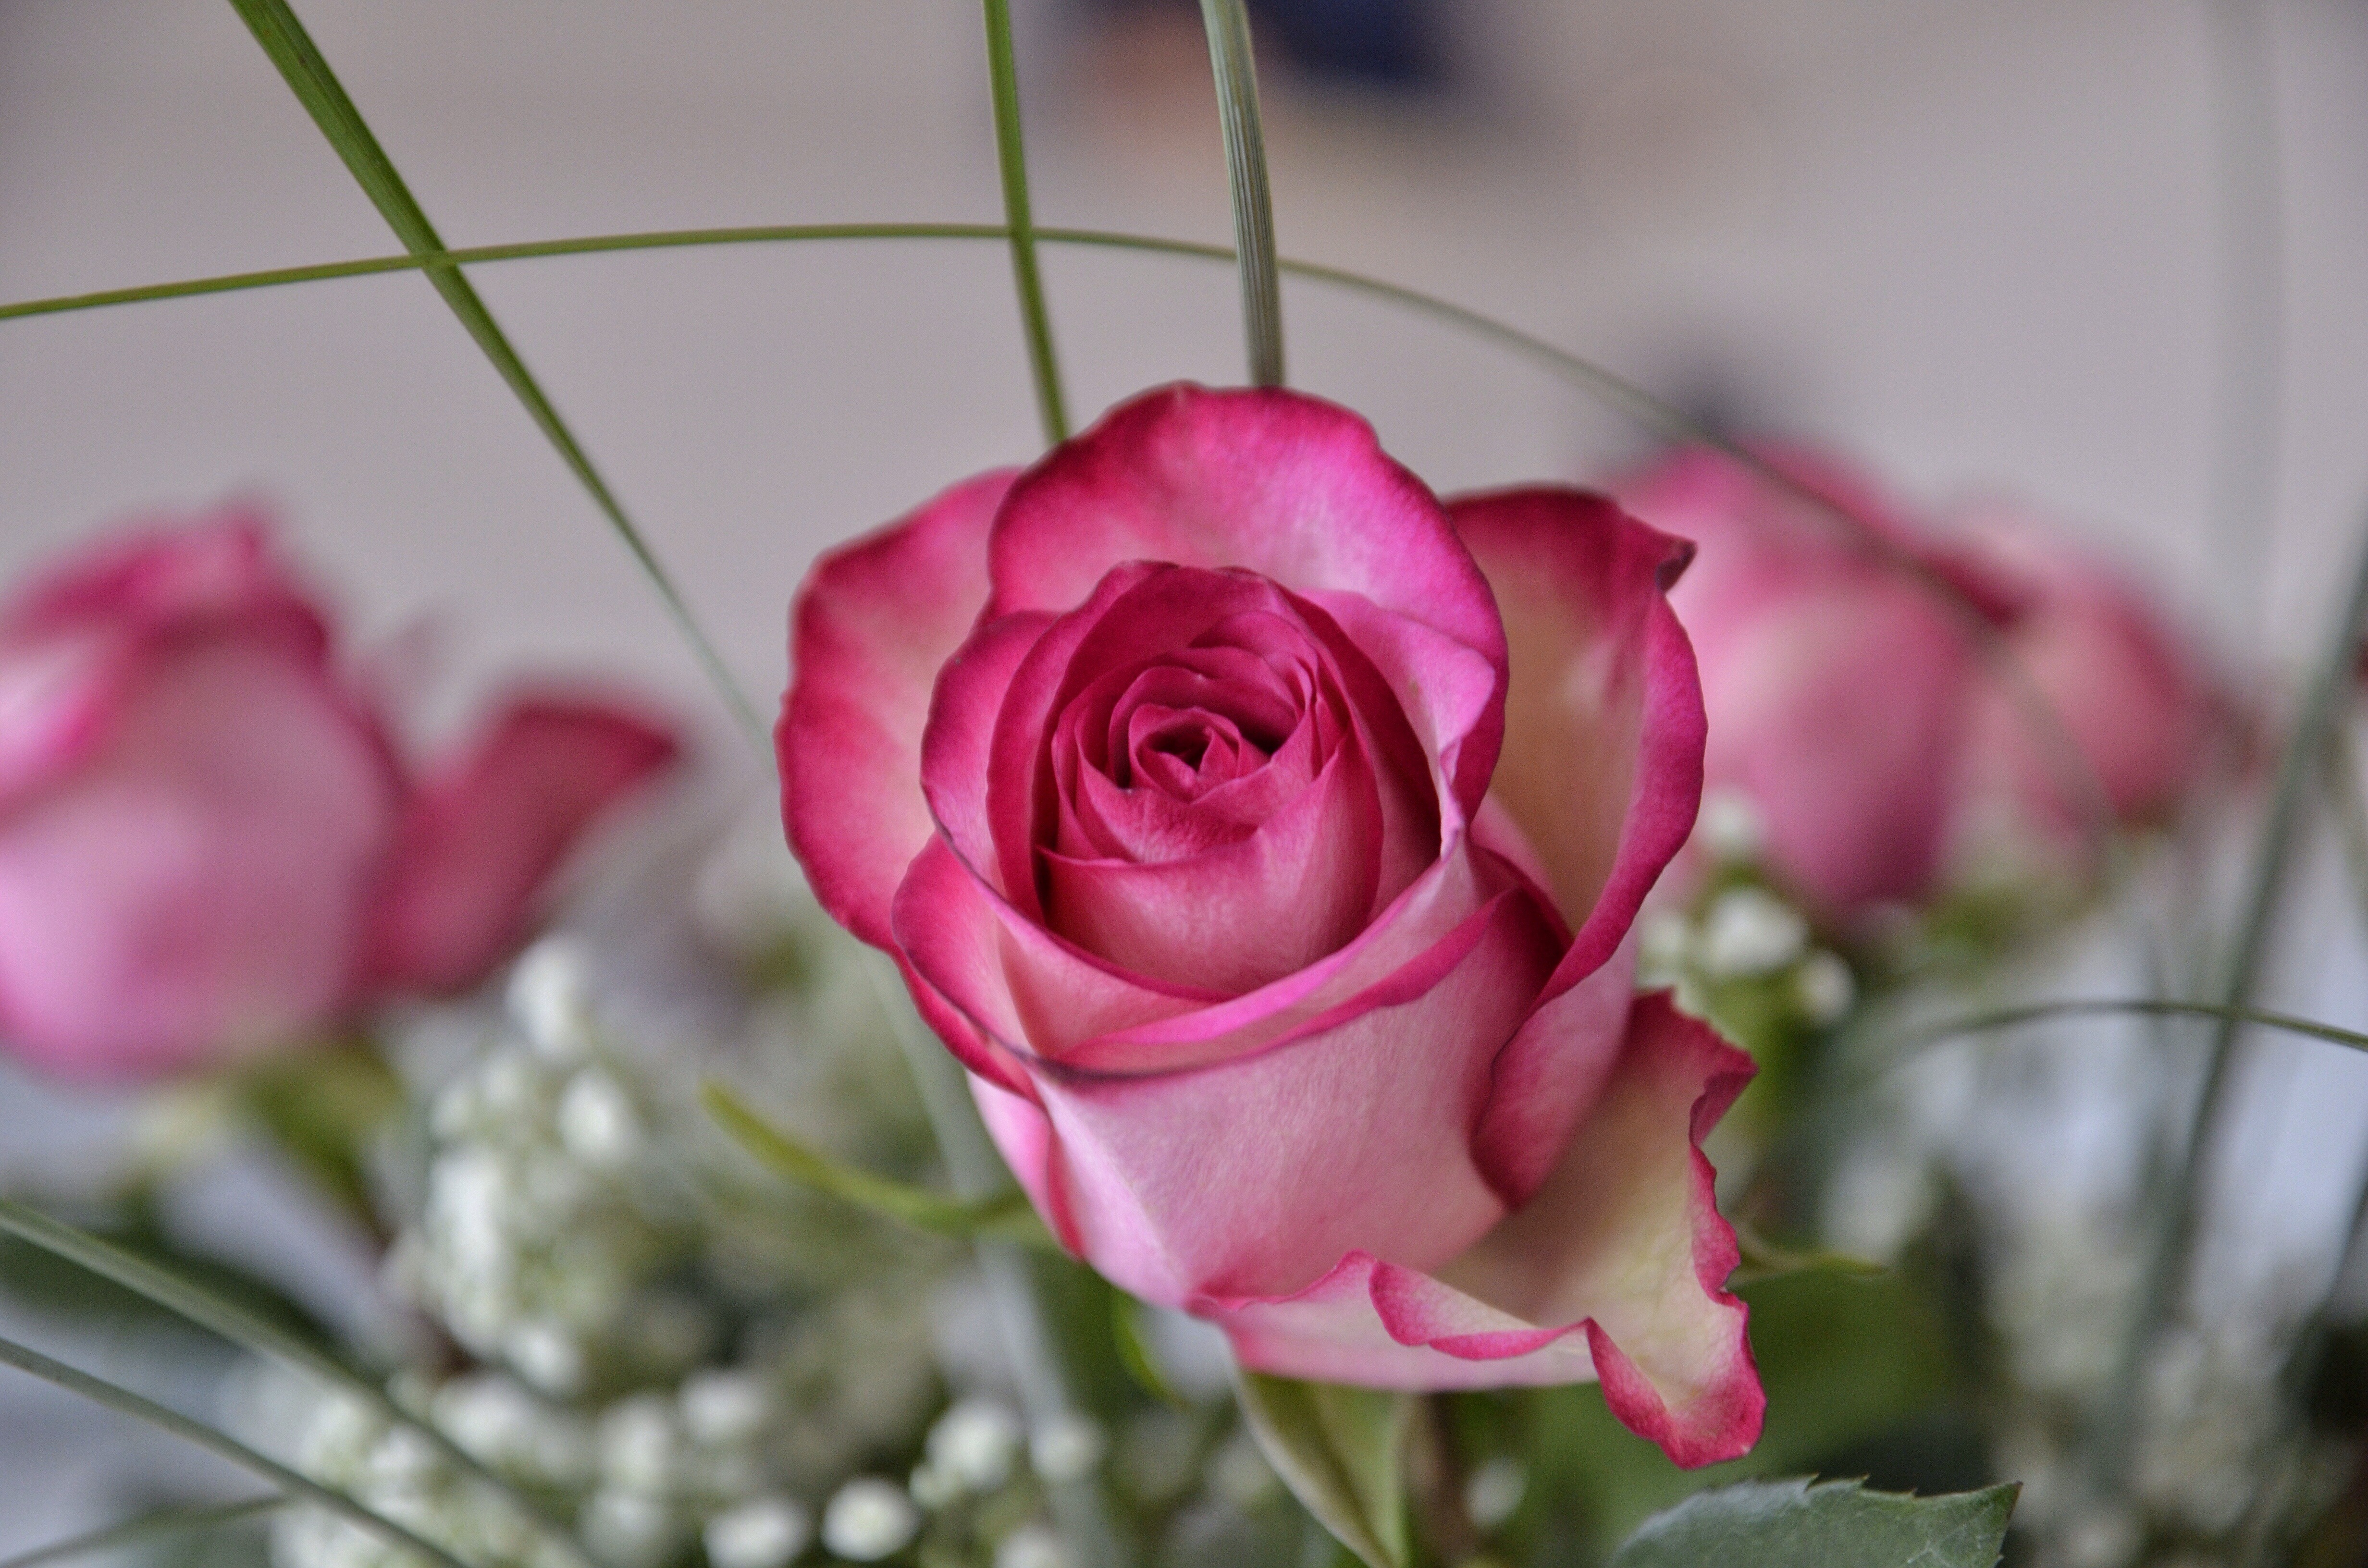
blossom, plant, flower, petal, bloom, floral, bouquet, rose, spring, red, pink, flora, flowers, strauss, floristry, macro photography, flowering plant, garden roses, rose family, flower bouquet, land plant